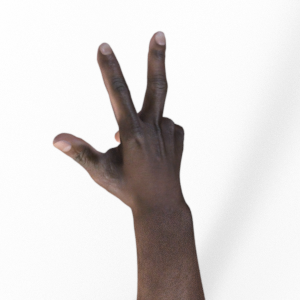
Label: scissors